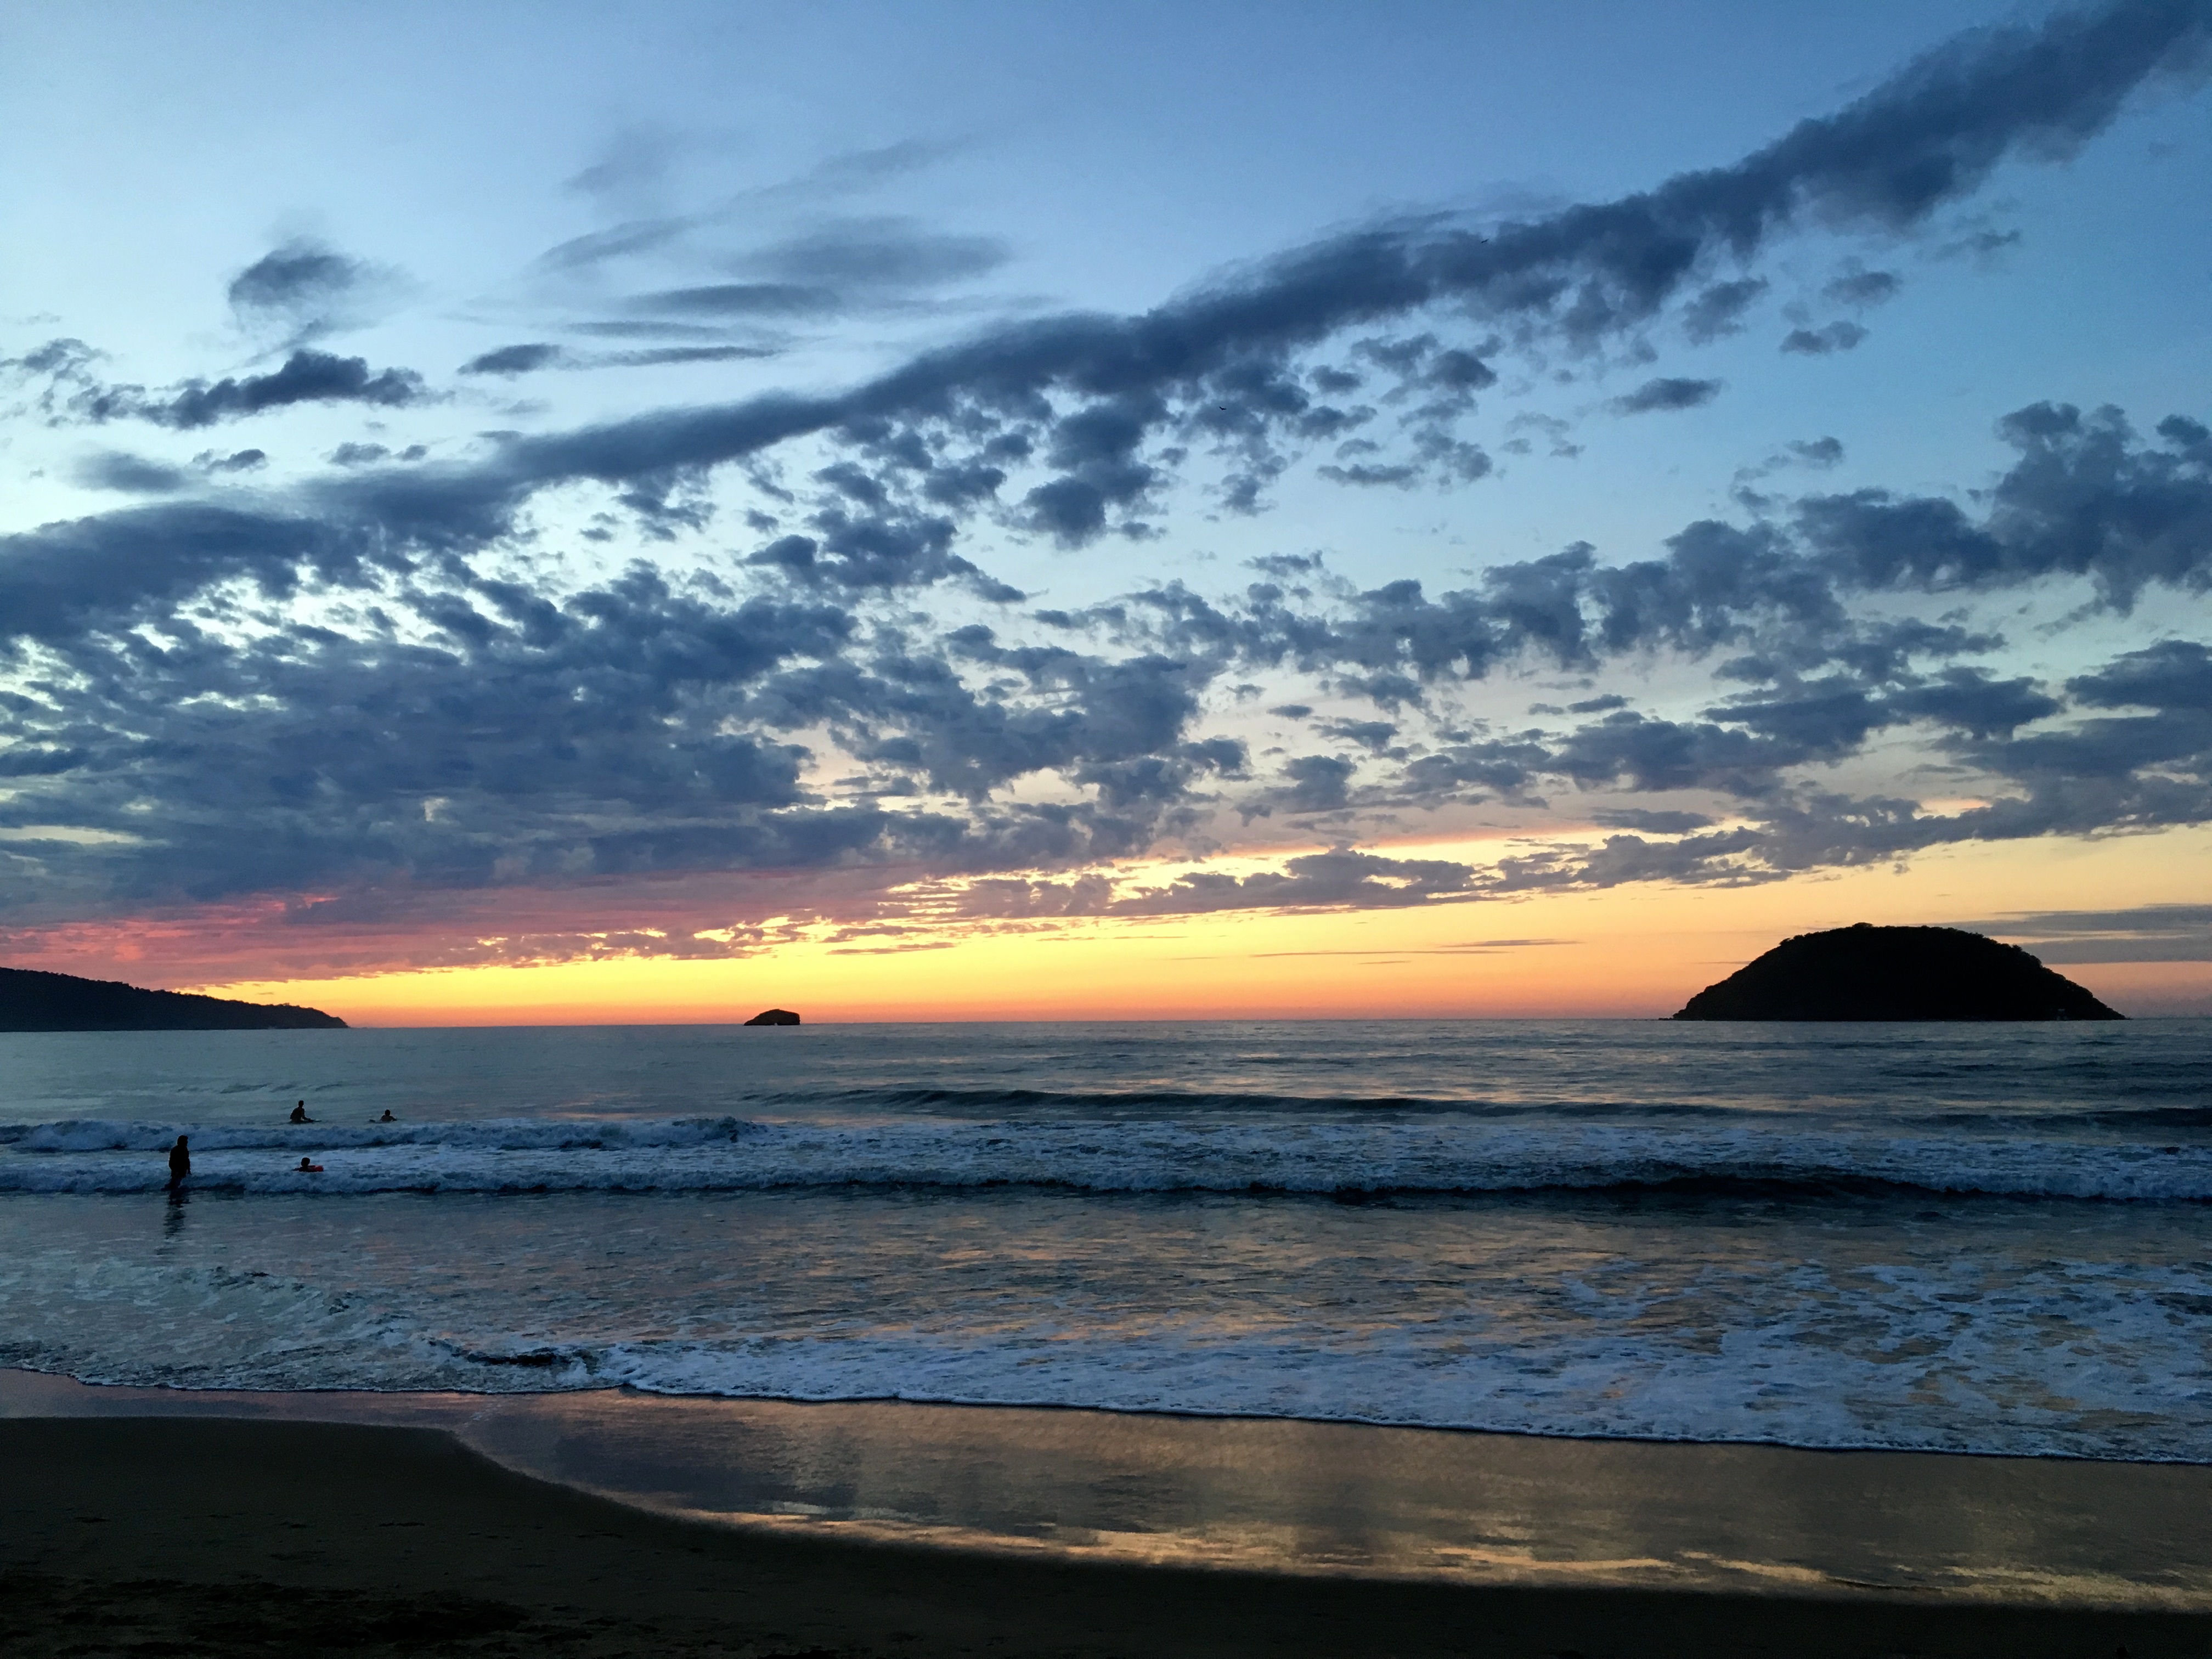
beach, sea, coast, ocean, horizon, cloud, sky, sunrise, sunset, morning, shore, wave, dawn, dusk, evening, bay, body of water, cape, afterglow, wind wave